Frederick William Stevens

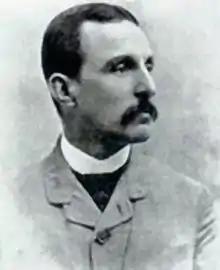

Frederick William Stevens (11 November 1847 – 5 March 1900) was an English architectural engineer who worked for the British colonial government in India. Stevens' most notable design was the railway station Victoria Terminus in Bombay (in 1996, it was renamed the Chhatrapati Shivaji Terminus in Mumbai).